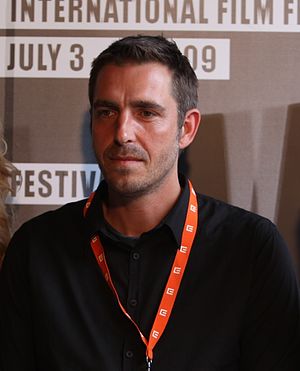
Martin Zandvliet
Zandvliet ved filmfestivalen i Karlovy Vary i 2009.
Martin Pieter Zandvliet er en dansk filminstruktør, manuskriptforfatter og filmklipper.